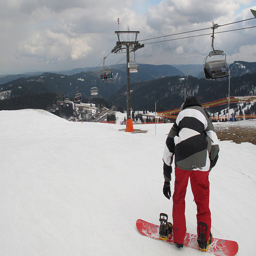
Man in white, black and grey jacket on a snowboard.
A person who is on a snowboard outside.
a person riding a snow board on a snowy surface
A snowboarder steps into his snowboard on a mountain.
an image of a man that is skiing down a hill